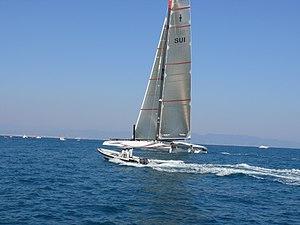
Loïck Peyron, né le 1ᵉʳ décembre 1959 à Nantes, est un navigateur français.